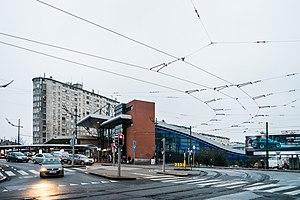
Gare de L'ouest à Bruxelles
Cette page reprend une partie des bâtiments remarquables se trouvant sur le trajet de la ligne 82 du tramway de Bruxelles.